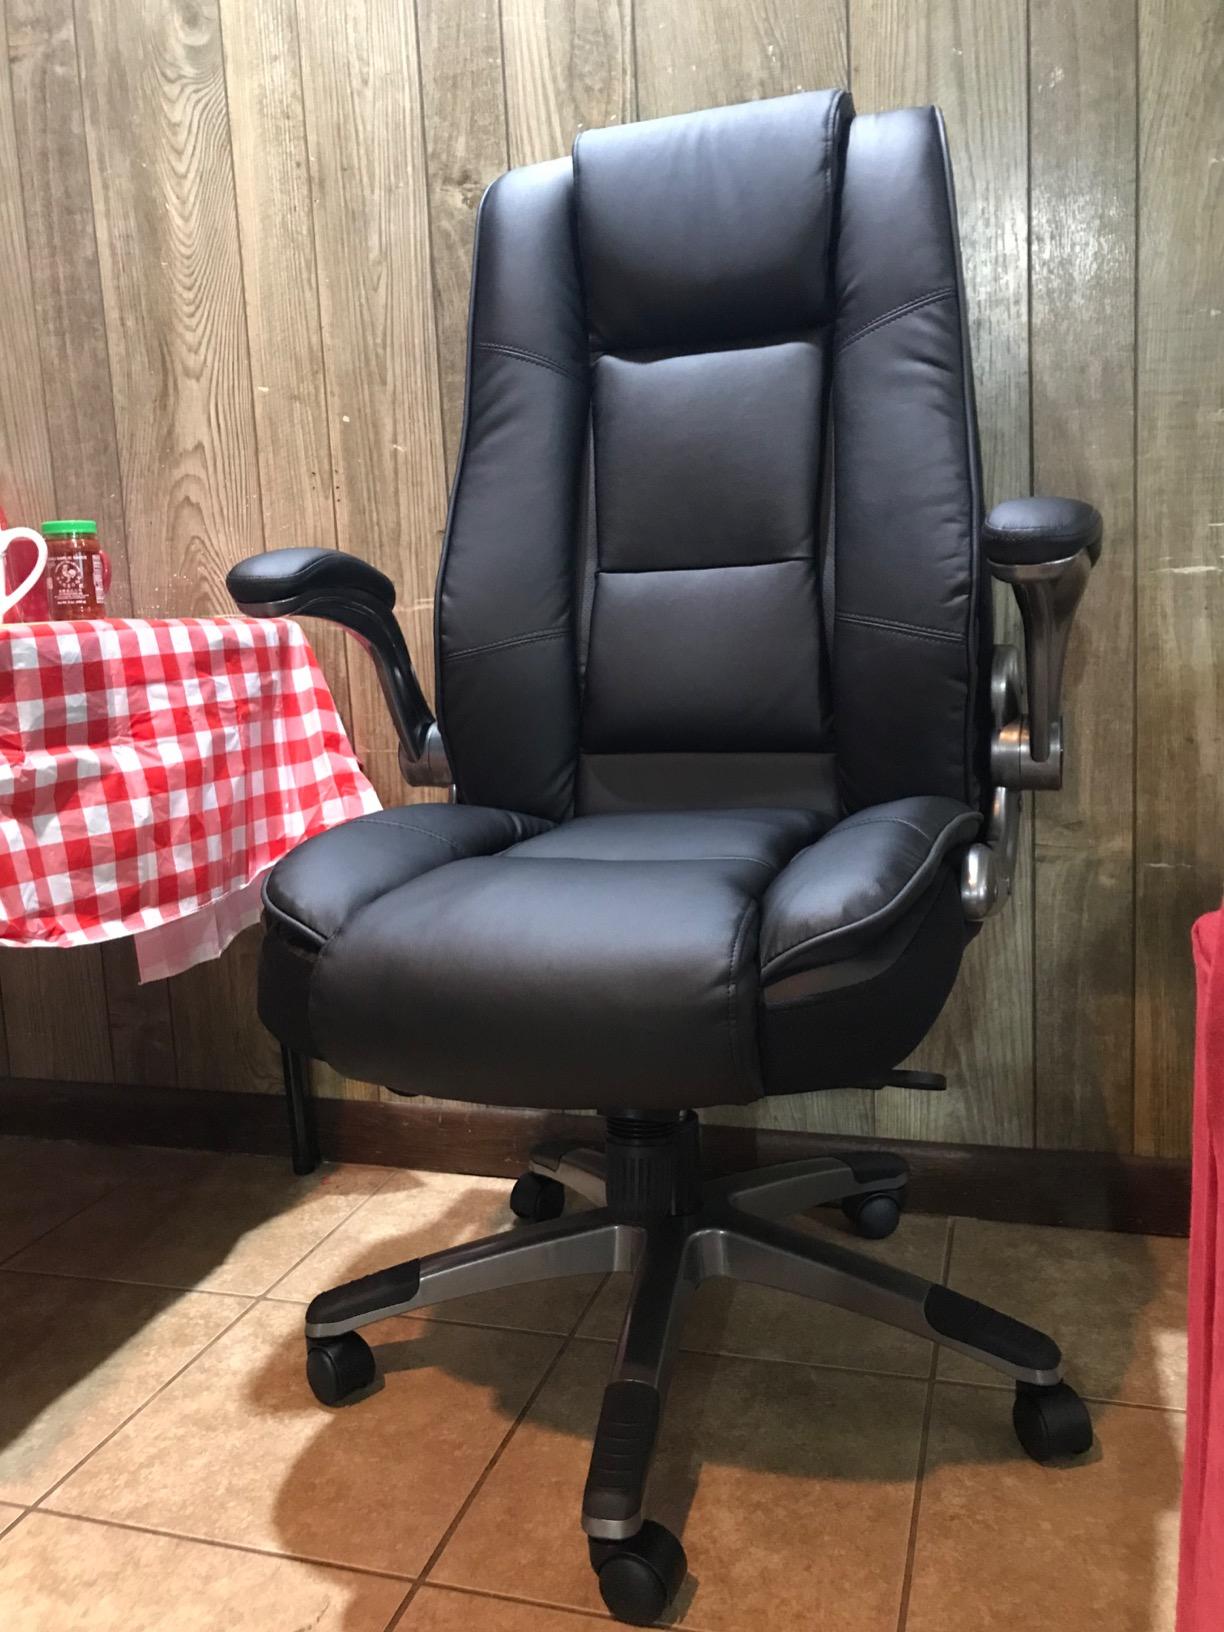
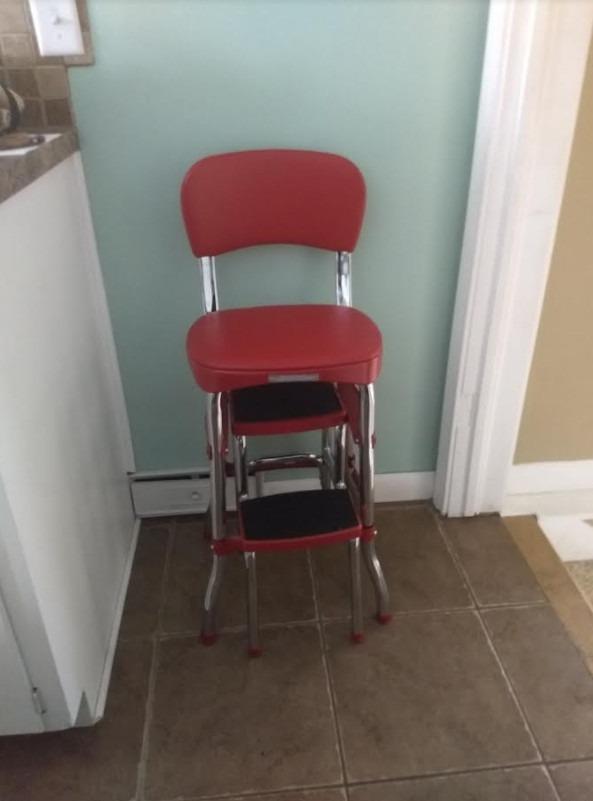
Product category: items_chair
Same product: no